Bull Perrine

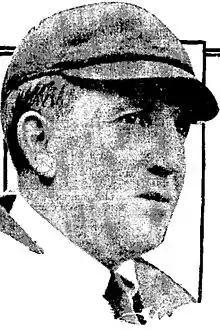
Bull Perrine, 1909

Frederick "Bull" Perrine (1877 – June 5, 1915) was a professional baseball umpire who worked in the American League from 1909 to 1912. Perrine umpired 507 major league games in his four-year career. He was the home plate umpire on April 20, 1910, when Addie Joss threw a no-hitter. Upon his retirement following an illness, league president Ban Johnson described Perrine as the league's best umpire.